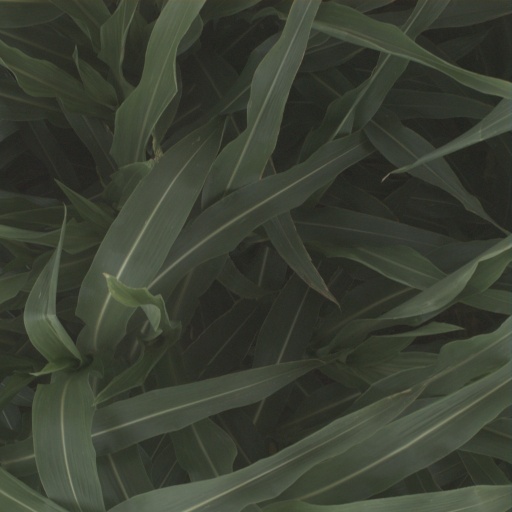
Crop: sorghum